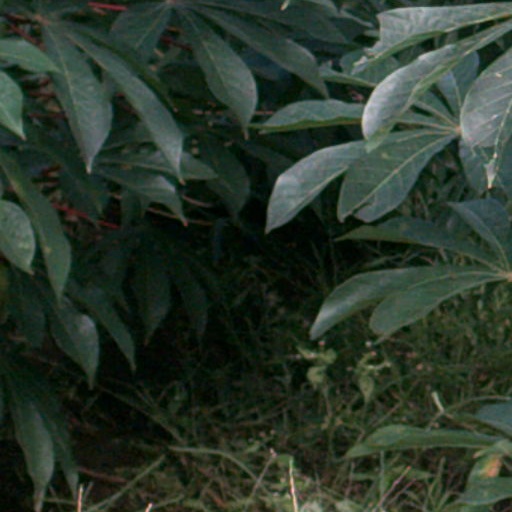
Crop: cassava